Linear induction motor

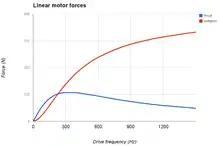
Levitation and thrust force curves of a linear motor

In addition, unlike a rotary motor, an electrodynamic levitation force is shown, this is zero at zero slip, and gives a roughly constant amount of force/gap as slip increases in either direction. This occurs in single sided motors, and levitation will not usually occur when an iron backing plate is used on the secondary, since this causes an attraction that overwhelms the lifting force.